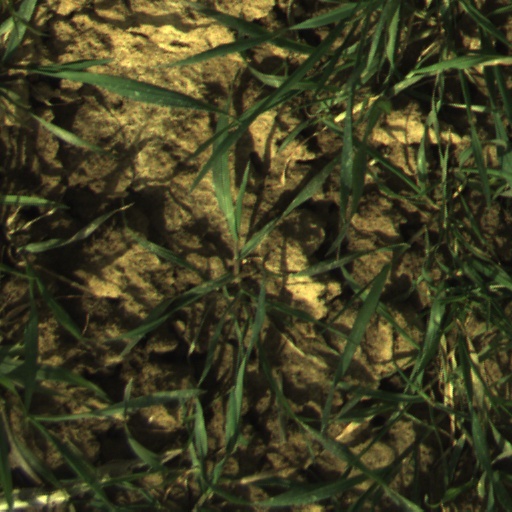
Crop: wheat